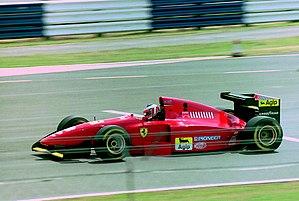
La Scuderia Ferrari fondée en 1929 par Enzo Ferrari, est depuis 1947 la branche chargée de l'engagement en compétition des voitures de la marque Ferrari. De nos jours, la Scuderia Ferrari a exclusivement recentré son activité sur le championnat du monde de Formule 1, dont elle est à la fois une pionnière et un pilier, détenant la plupart des records.